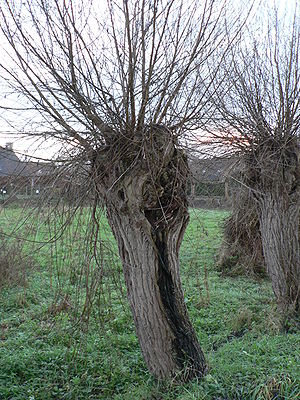
Stynede træer
Gamle stynede træer er tilholdssted for mange organismer der foretrækker dødt ved og hule træer.
Stynede træer er træer, der er meget hårdt beskåret. Indgrebet bygger på en metode udviklet i middelalderen. Selve styningen betyder at alle skud bliver skåret tilbage til samme punkt med jævne mellemrum.